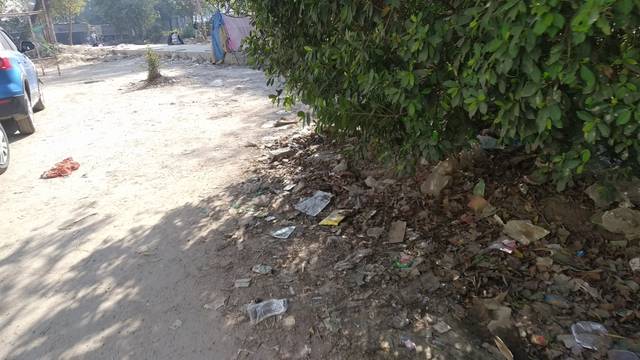
Region: India
Coordinates: 28.618, 77.241